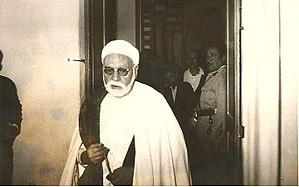
Mohamed Abdelaziz Djaït, né en mai 1886 à Tunis et décédé le 5 janvier 1970 à La Marsa, est un théologien, universitaire et magistrat tunisien.